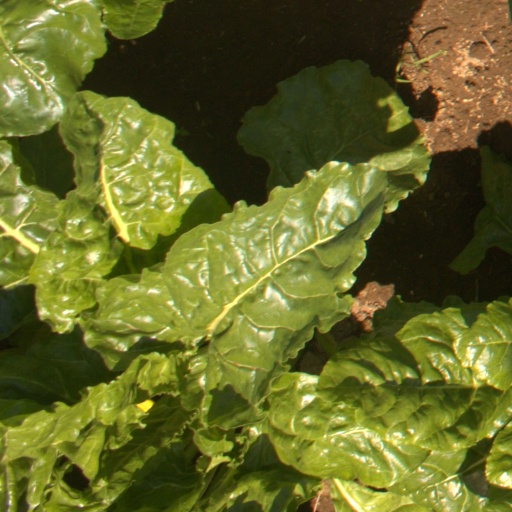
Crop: sugar beet